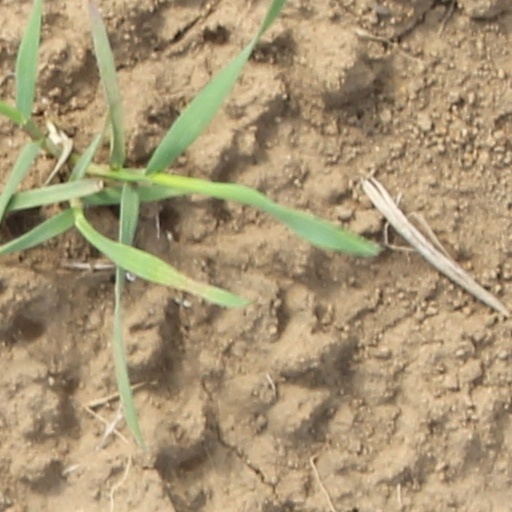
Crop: wheat